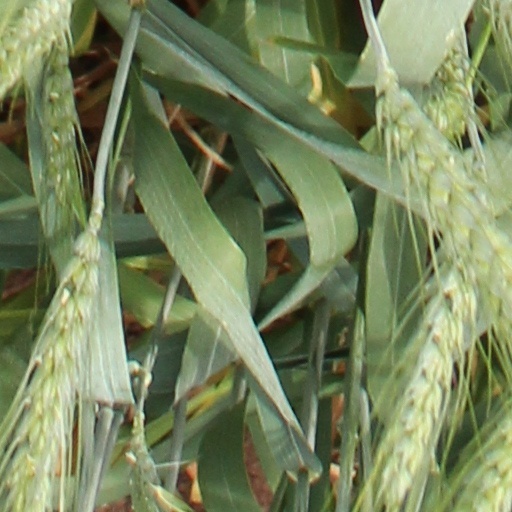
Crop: wheat